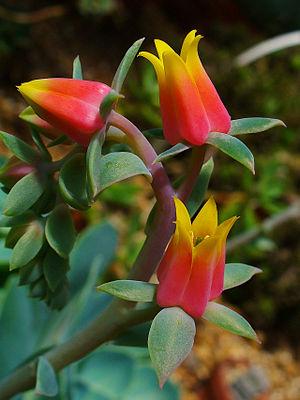
Echeveria gibbiflora est une espèce de plante à fleurs de la famille des Crassulaceae. Elle a été décrite par le botaniste suisse Augustin Pyrame de Candolle en 1828. Elle vit au Mexique et au Guatemala.